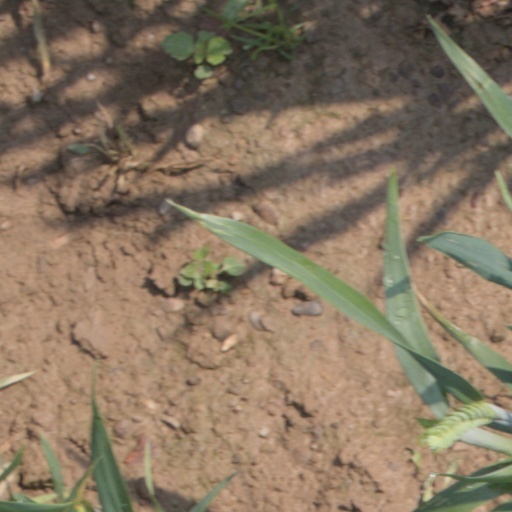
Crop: wheat